Étouffée

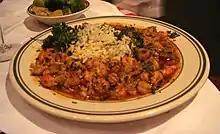
Another version of crawfish étouffée

Étouffée is most commonly made with crab, shrimp or crawfish. Depending on who is making it and where it is being made it is flavored with either Creole or Cajun seasonings. Although Creole and Cajun cuisines are distinct, there are many similarities.